Fordham University

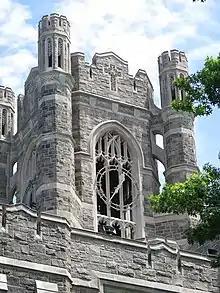
Keating Hall tower, Rose Hill

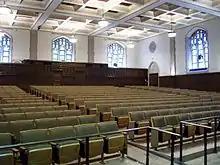
Keating Hall Auditorium, popular filming location at Rose Hill

The university supports 21 men's and women's varsity athletic teams, as well as various club and intramural sports. The Fordham colors are maroon and white and its mascot is the ram. In most varsity sports, the Rams compete in Division I of the National Collegiate Athletic Association and are a member of the Atlantic 10 Conference. The football team, however, plays in NCAA Division I FCS and is an associate member of the Patriot League, reported to be the most academically selective NCAA conference after the Ivy League.